Song Cycle (album)

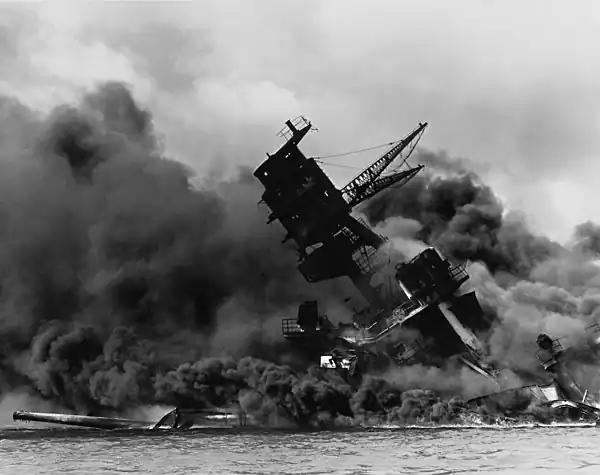
"Pot Pourri" contains allusions to the 1941 attack on Pearl Harbor

"Widow's Walk" was composed by Parks to console his aunt following her husband's death from cancer. The track features sparse instrumentation, including a harp accentuating the downbeat, a bass marimba played by Parks, mandolin with a three-against-two polyrhythm, and an accordion alternating between shuffle and straight eighth-note rhythms. Recording sessions involved incremental layering of parts at Sound Recorders. Parks’ voice was pitched up through tape manipulation. Botnick and Parks employed rhythmic tape echo timed to subdivide beats, generating compound rhythms, a novel technique for the era.